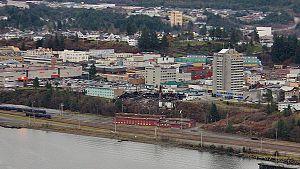
Prince Rupert est une cité portuaire située sur le littoral nord-ouest de l'île Kaien en Colombie-Britannique au Canada, juste au sud de l'Alaska Panhandle. C'est le siège du district régional de North Coast.